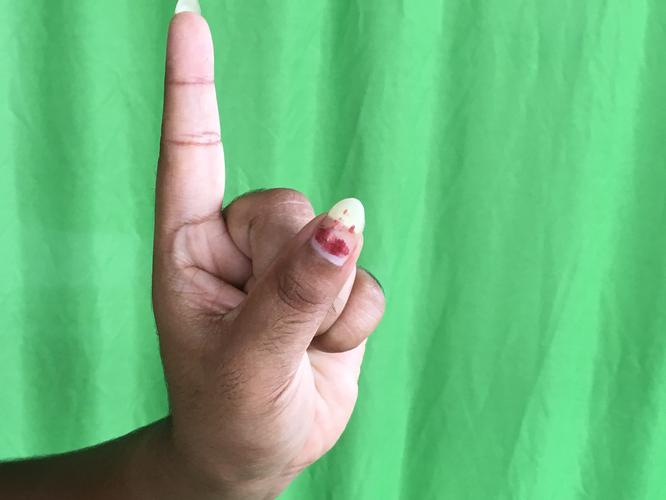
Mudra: Suchi
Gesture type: single_hand